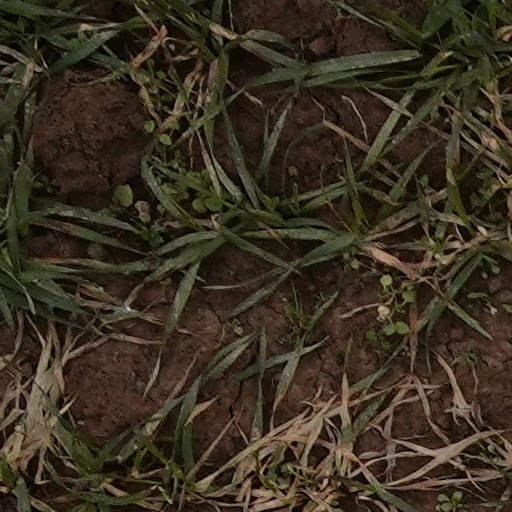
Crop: wheat